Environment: real
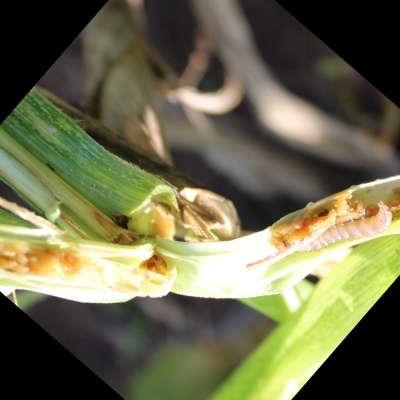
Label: fall_armyworm